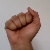
The image shows a hand gesture representing the letter 'A' in Indian Sign Language.